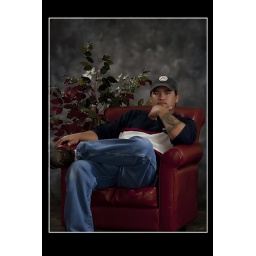
Big dork sitting in a chair thinking he's cool. 10 Sec timer shot.